Escomb Church

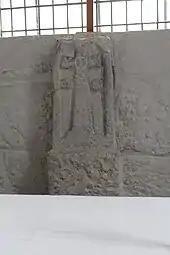
Anglo-Saxon altar cross

In the restoration of 1880 were found a number of delicately carved fragments of cross-shafts of the high quality commonly assigned to the Hexham school. They were found built into the gables, presumably during earlier restorations.